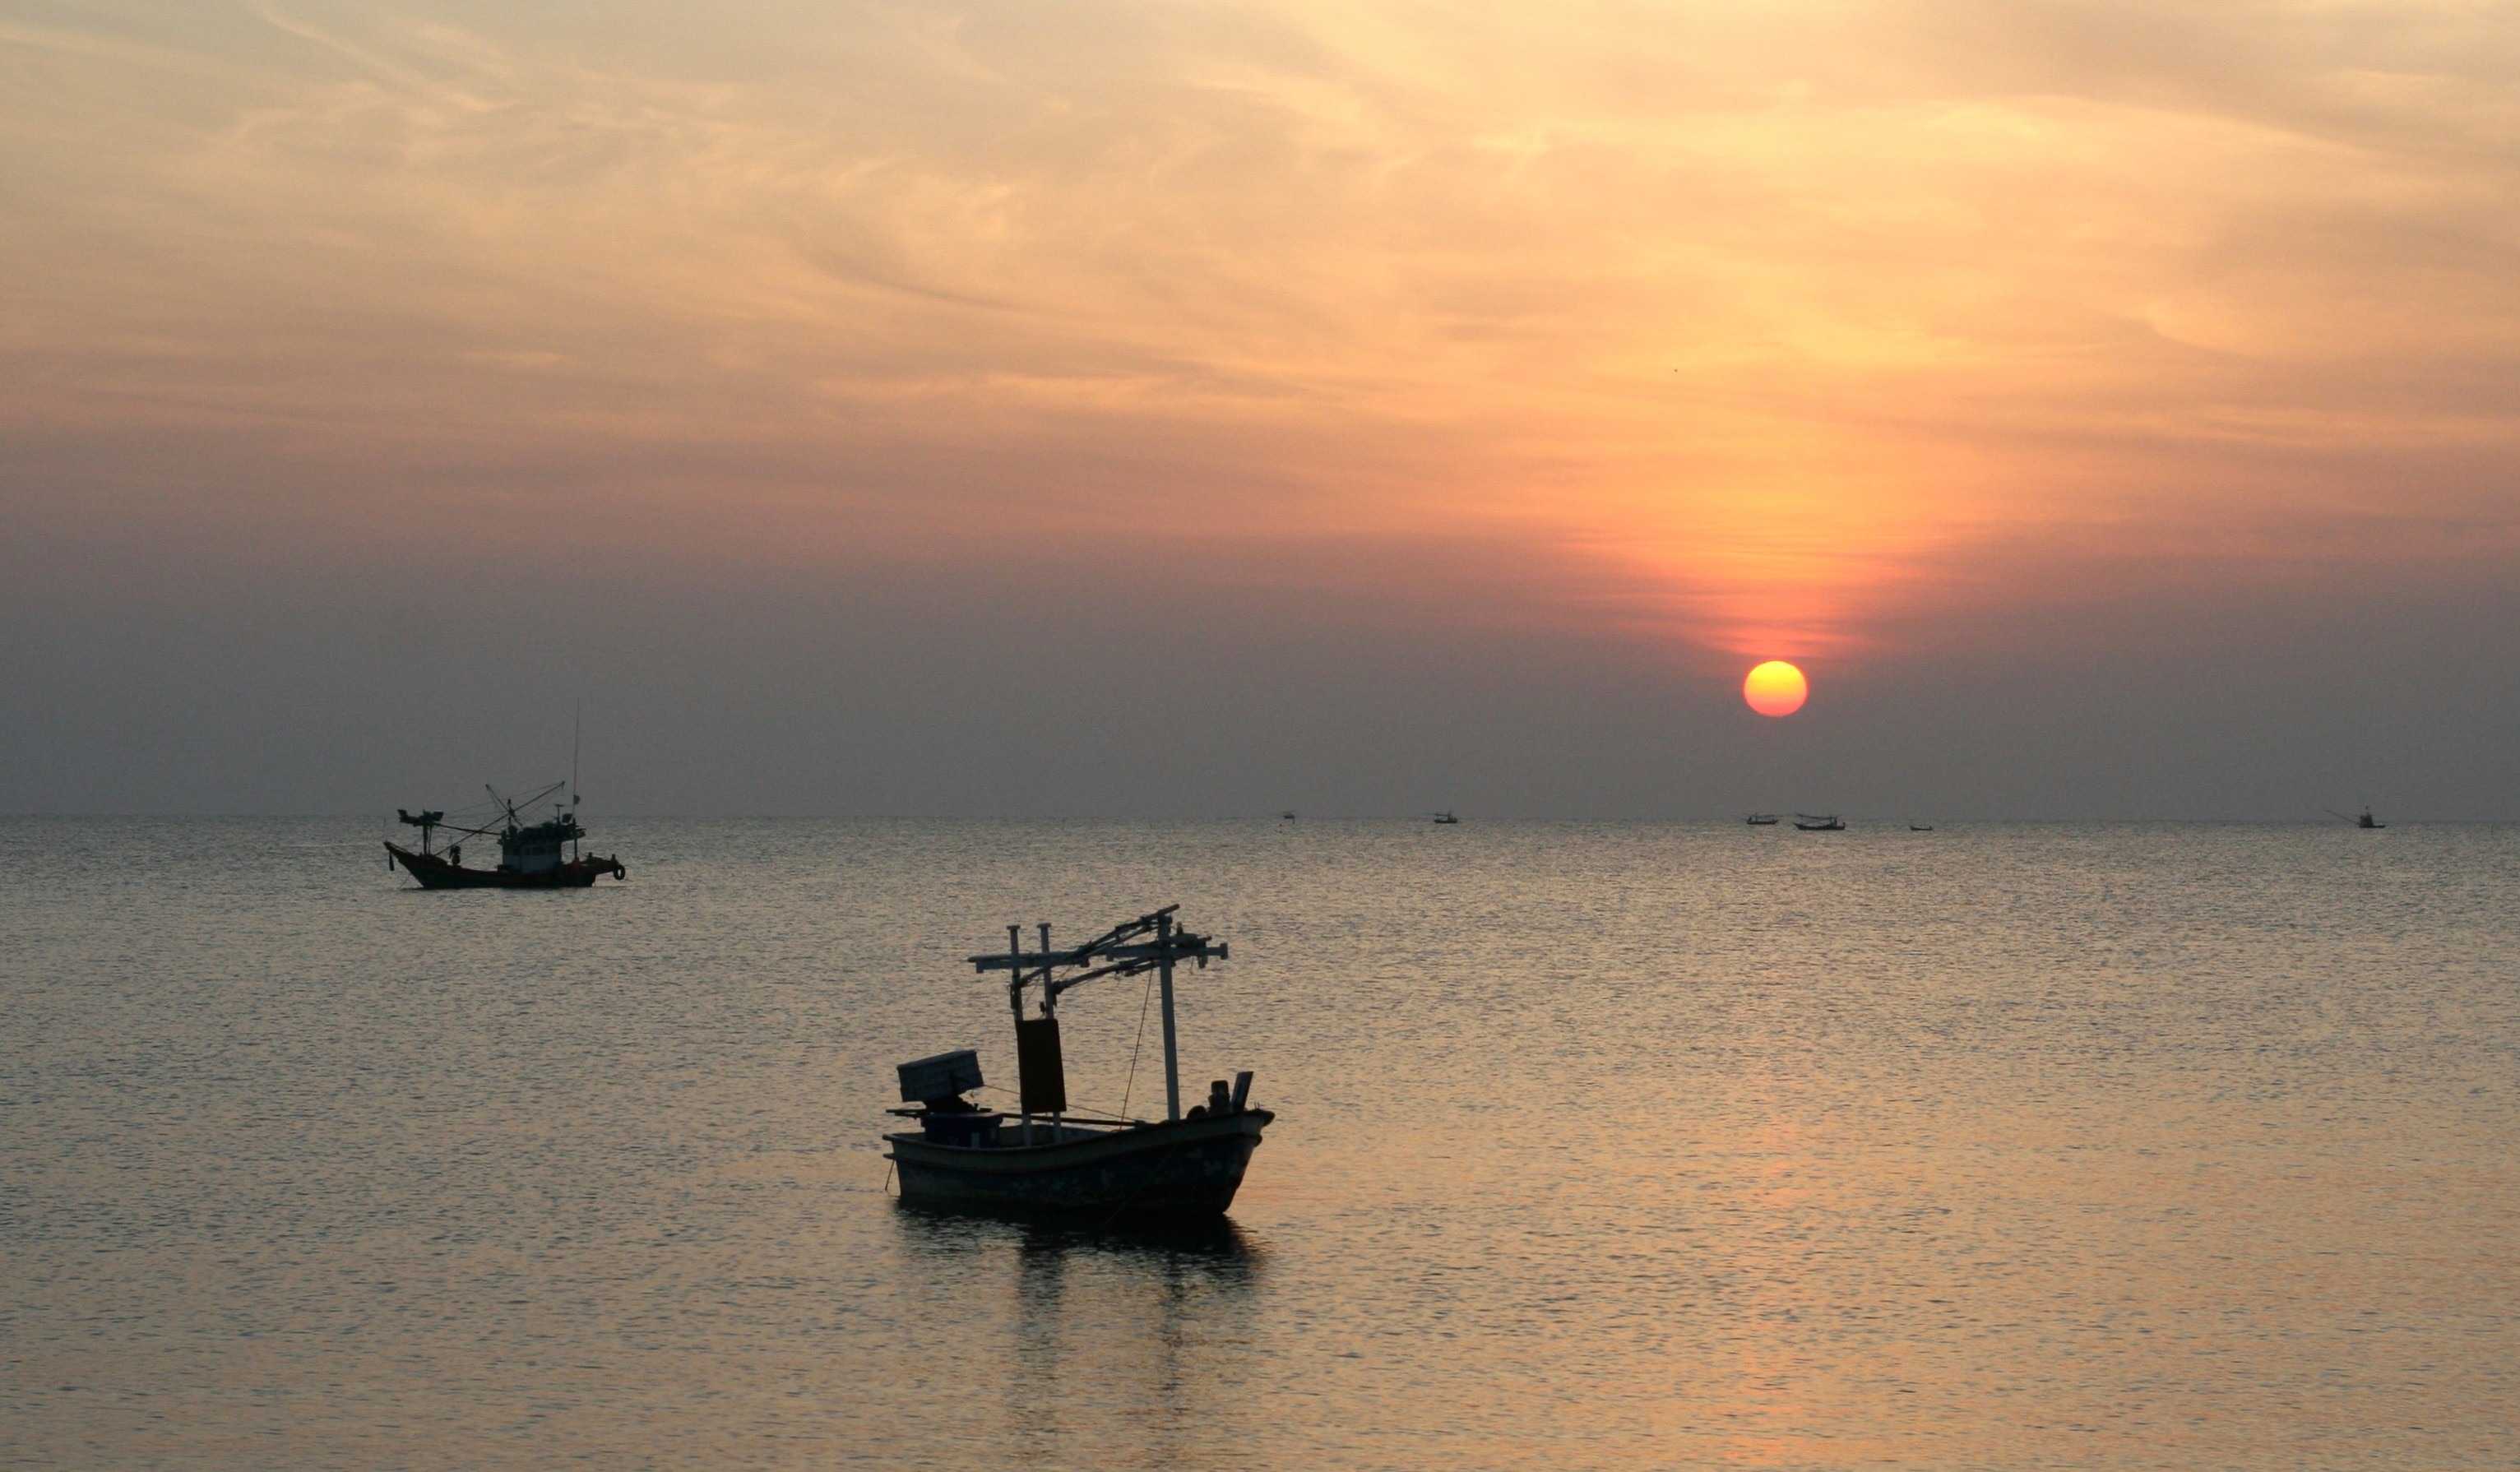
beach, sea, coast, water, ocean, horizon, silhouette, cloud, sun, sunrise, sunset, boat, morning, shore, wave, dawn, dusk, tranquility, evening, cove, reflection, vehicle, tranquil, scenic, peaceful, scenery, peace, calm, serene, bay, romantic, harbor, rest, colorful, thailand, fishing boat, outside, colors, lovely, surreal, beautiful, silhouettes, calmness, resting place, south east asia, atmospheric phenomenon